California State Route 91

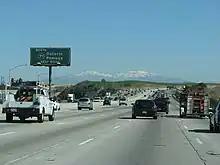
Eastbound SR 91 just before SR 71 in February 2008, before the toll lane extension

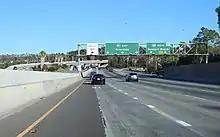
Eastbound SR 91 at SR 55 (right) and 91 Express Lanes (left) in June 2022

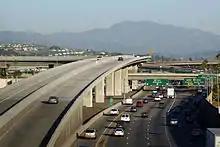
Easterly view approaching SR 57 in October 2011

Between the Santa Ana Freeway, Interstate 5 (I-5), in Buena Park and the 91 Freeway's eastern terminus at a junction with Interstate 215 and State Route 60 in Riverside, the 91 Freeway's assigned name is the Riverside Freeway. Past the I-215/SR 60/SR 91 junction, the Riverside Freeway continues as I-215.